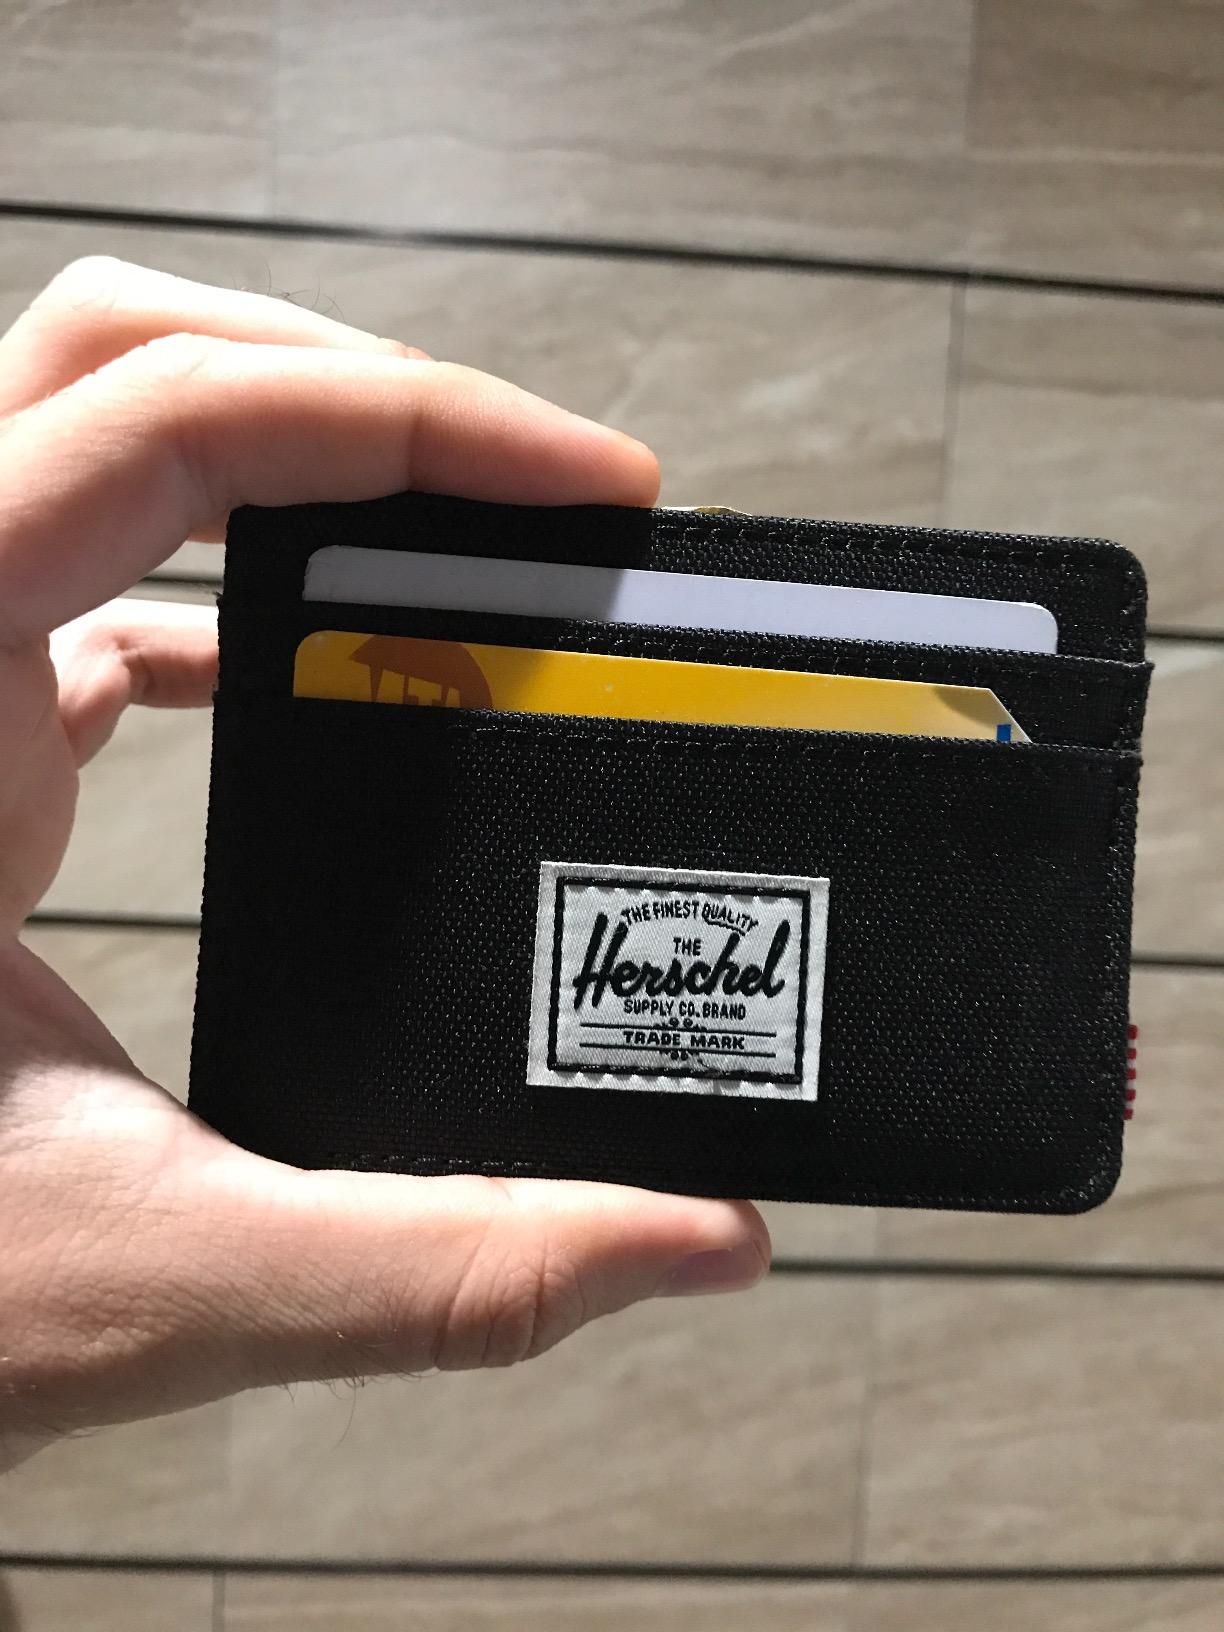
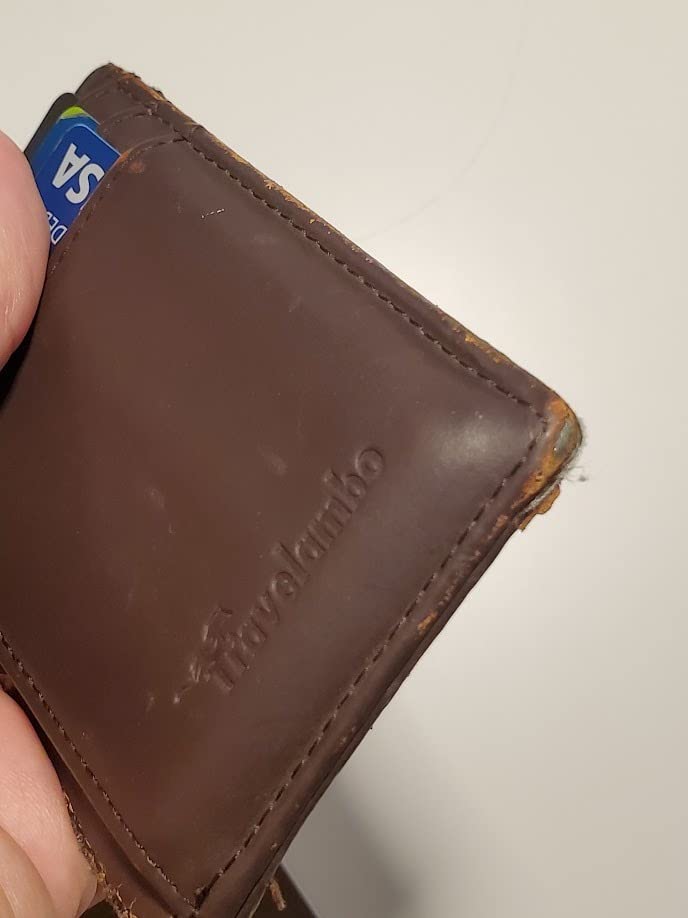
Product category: accessories_wallet
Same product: no